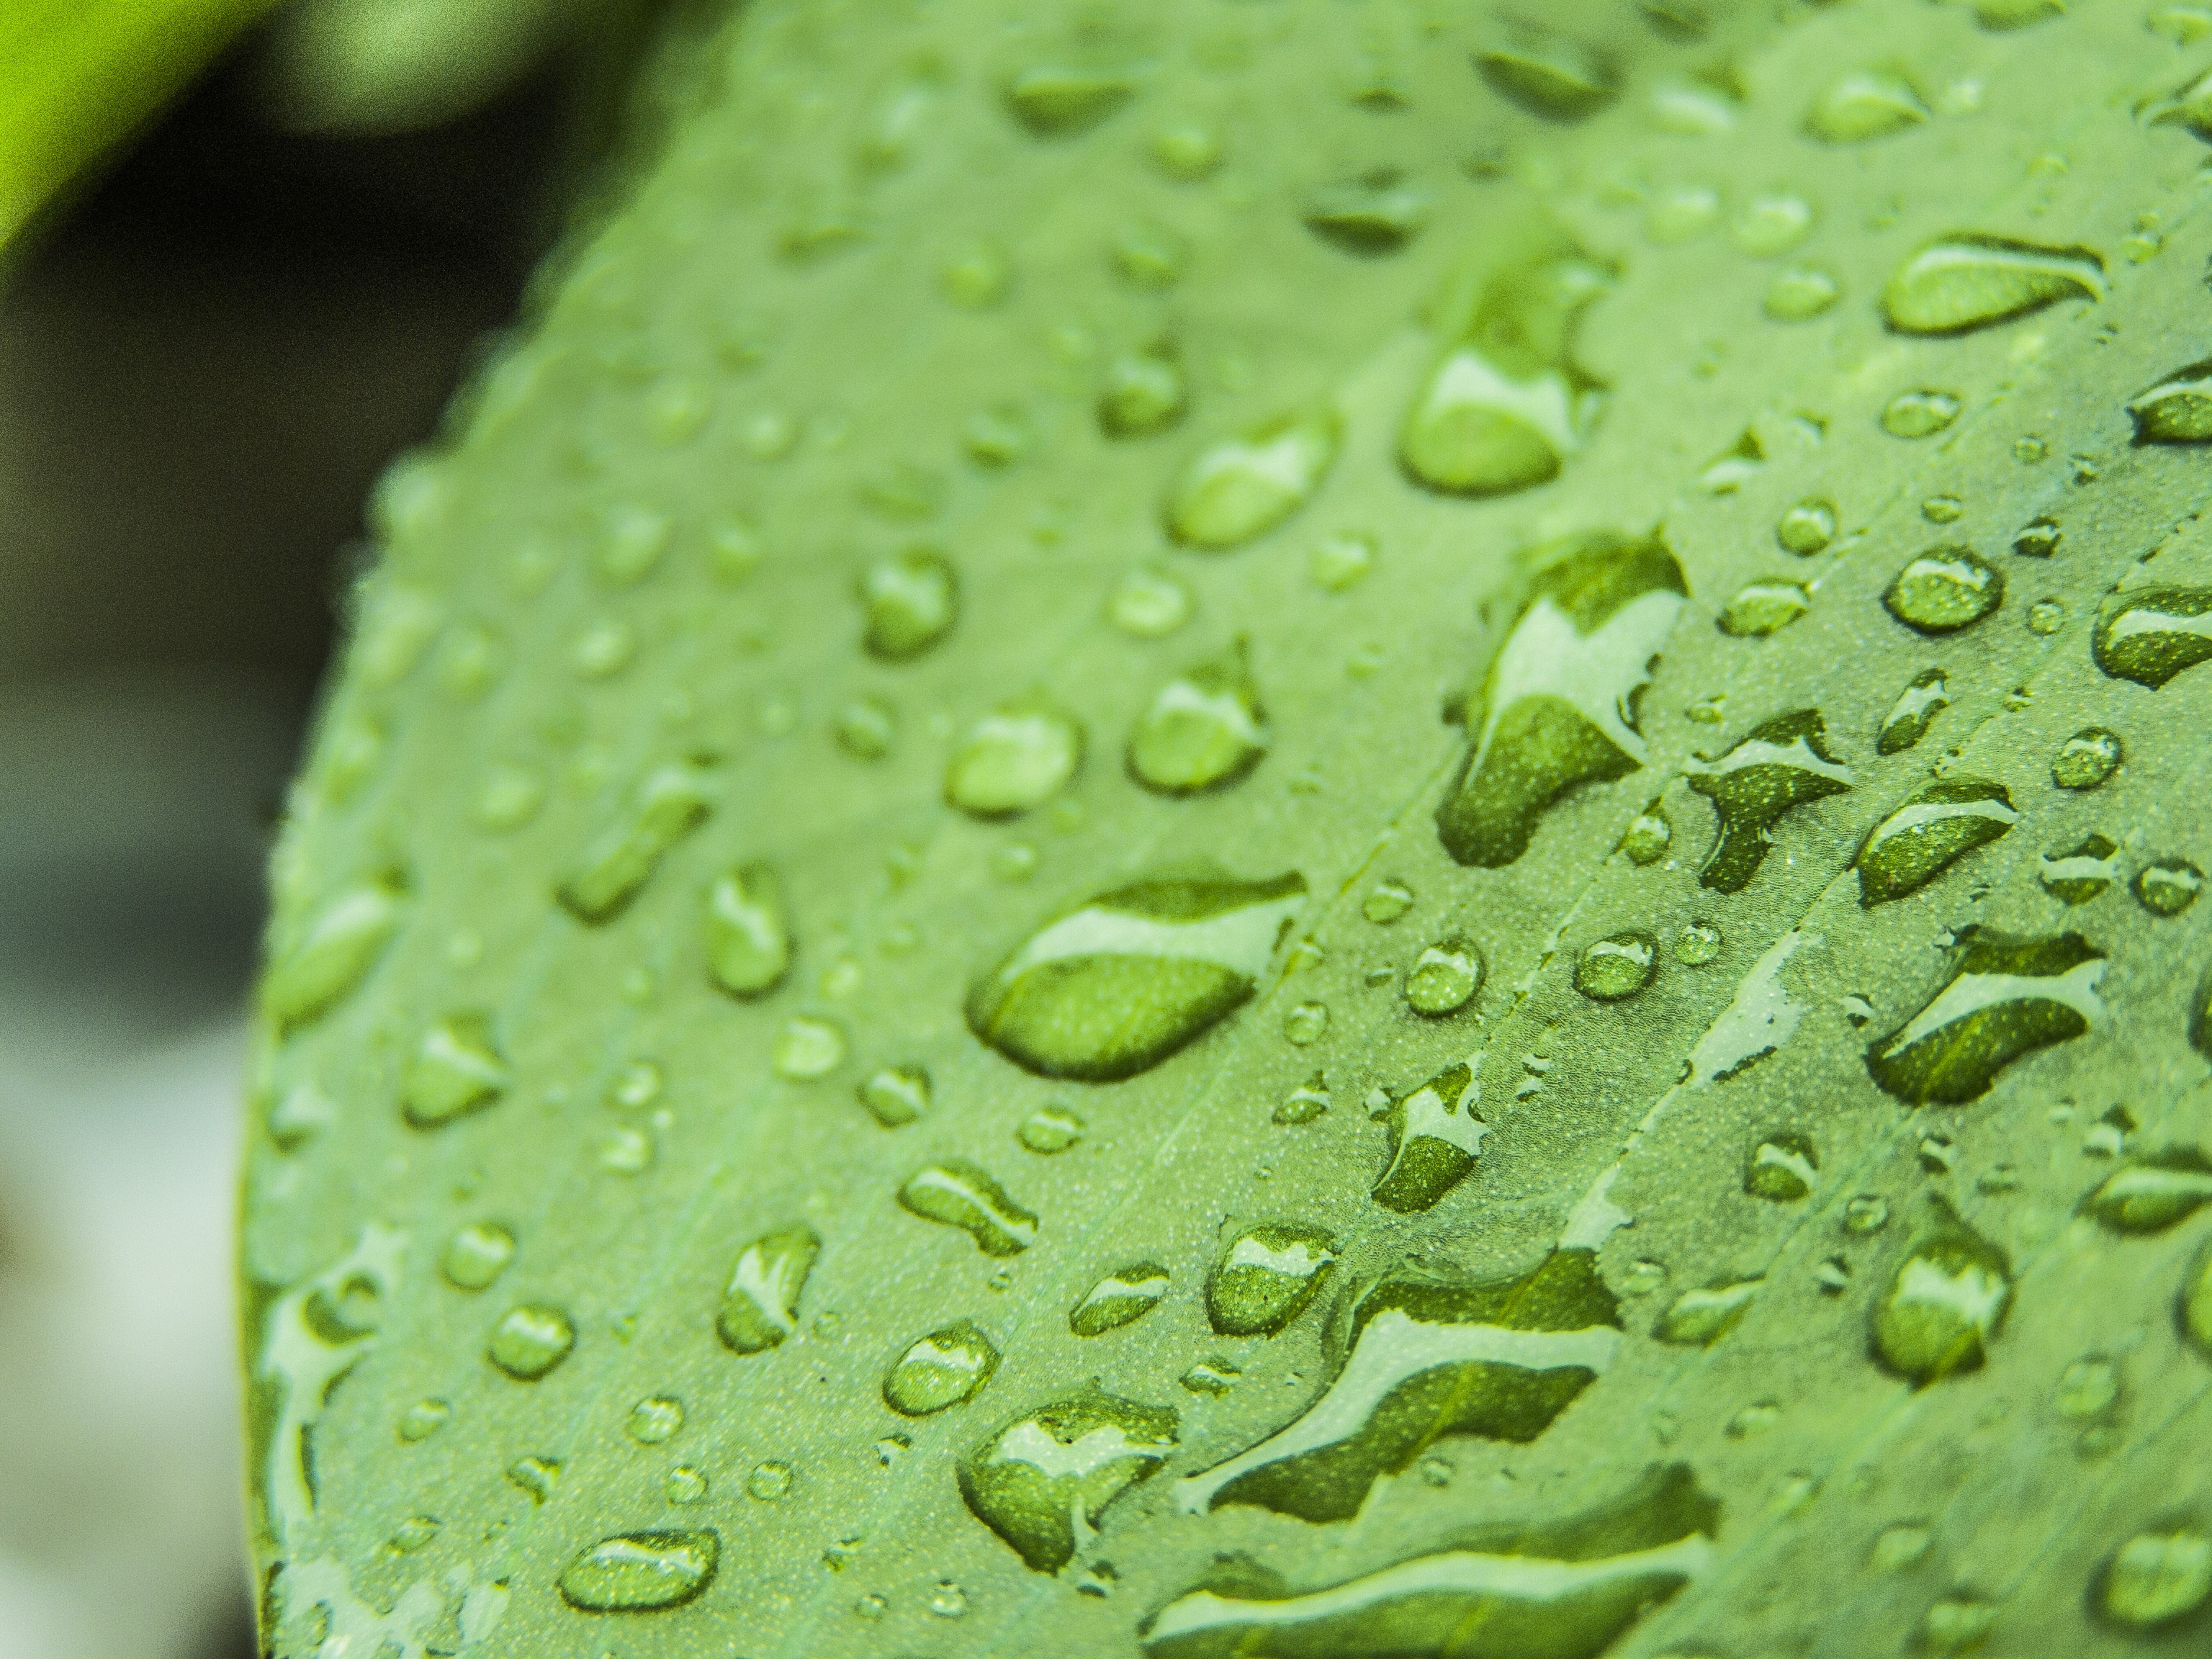
water, nature, grass, drop, dew, plant, photography, rain, leaf, flower, raindrop, foliage, green, soil, botany, flora, close up, moisture, just add water, macro photography, organism, green algae, annual plant, plant stem